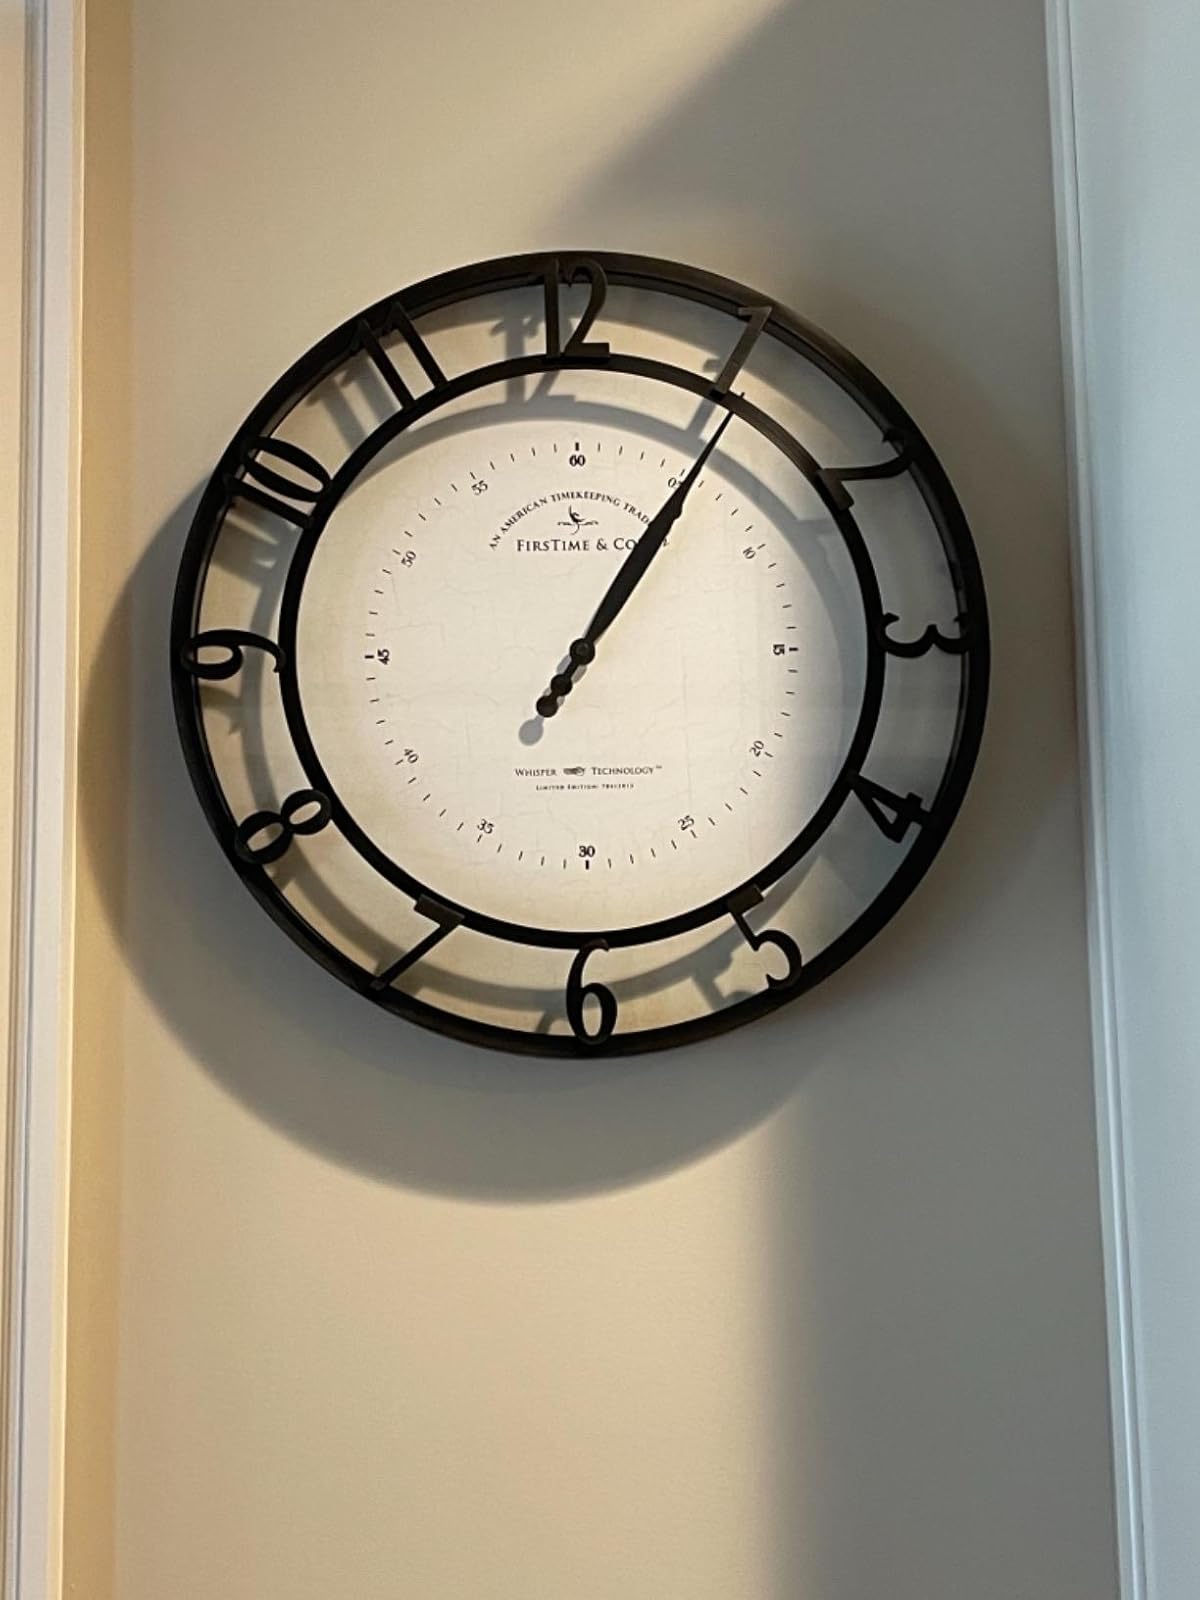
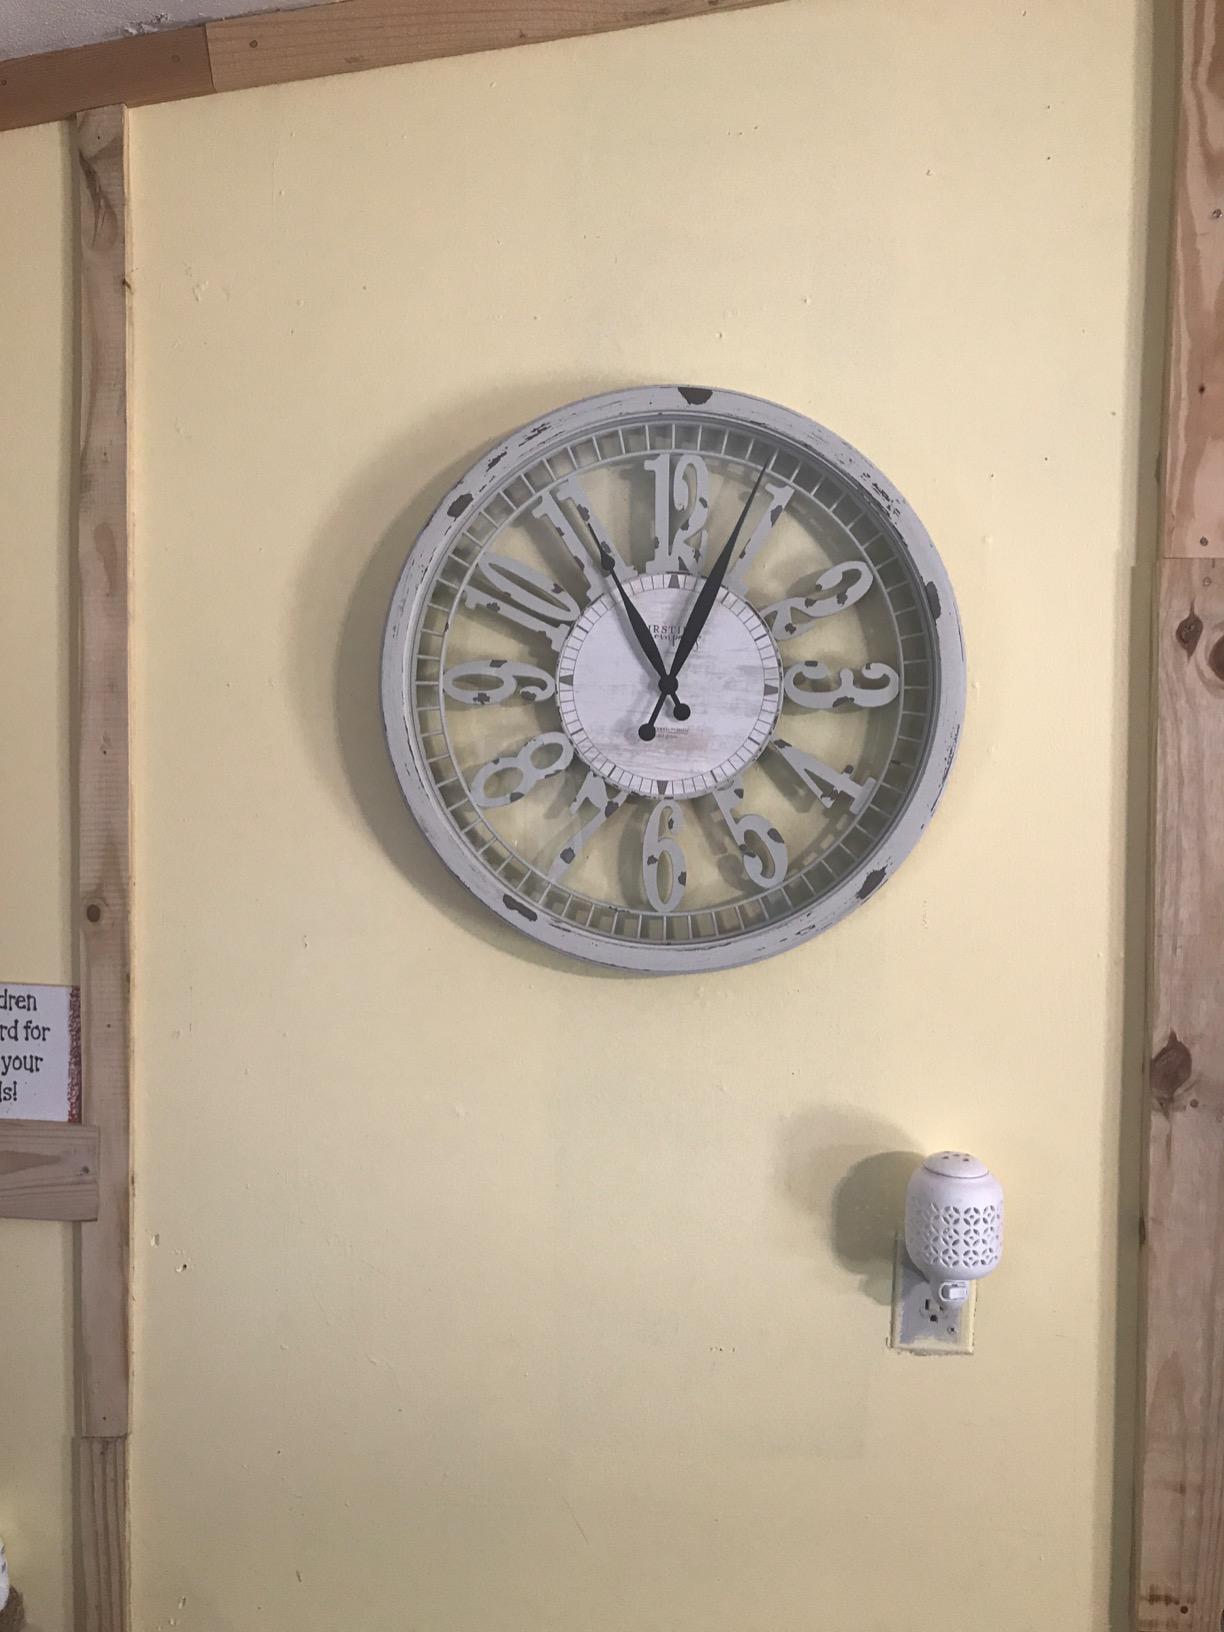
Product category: clock
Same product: no